Bagel and cream cheese

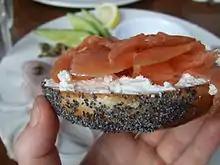
A "lox and a schmear" is a sliced bagel with cream cheese and lox, a part of American Jewish cuisine.

In American Jewish cuisine, a bagel and cream cheese is sometimes called a "whole schmear" or "whole schmeer". A "slab" is a bagel with a slab of cream cheese on top. A "lox and a schmear" is a bagel with cream cheese and lox or “Nova” smoked salmon. The latter being the particular style of Atlantic salmon used by Jewish delis on the East coast, and often also referred to as lox, especially outside the old and shrinking Jewish lineage of delis. Tomato, red onion, capers and chopped hard-boiled egg are often added. These terms are used at some delicatessens in New York City, particularly at Jewish delicatessens and older, more traditional delicatessens.